Macromolecule

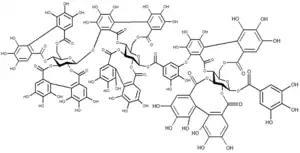
Raspberry ellagitannin, a tannin composed of core of glucose units surrounded by gallic acid esters and ellagic acid units

Carbohydrate macromolecules (polysaccharides) are formed from polymers of monosaccharides. Because monosaccharides have multiple functional groups, polysaccharides can form linear polymers (e.g. cellulose) or complex branched structures (e.g. glycogen). Polysaccharides perform numerous roles in living organisms, acting as energy stores (e.g. starch) and as structural components (e.g. chitin in arthropods and fungi). Many carbohydrates contain modified monosaccharide units that have had functional groups replaced or removed.